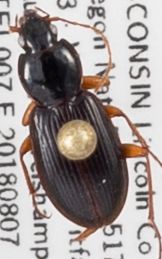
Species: Synuchus impunctatus
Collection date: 2018-08-07
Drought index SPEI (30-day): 0.48
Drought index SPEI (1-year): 0.142
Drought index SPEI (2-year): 2.01